French Wars of Religion

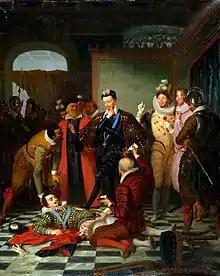
Assassination of the Duke of Guise, leader of the Catholic League, by King Henry III, in 1588

Refusing to return to Paris, Henry III called for an Estates General to meet at Blois. During the Estates-General, Henry III suspected that the members of the third estate were being manipulated by the League and became convinced that Guise had encouraged the duke of Savoy's invasion of Saluzzo in October 1588. Viewing the House of Guise as a dangerous threat to the power of the Crown, Henry III decided to strike first. On 23 December 1588, at the Château de Blois, Henry of Guise and his brother, the Cardinal de Guise, were lured into a trap by the King's guards. The Duke arrived in the council chamber where his brother the Cardinal waited. The Duke was told that the King wished to see him in the private room adjoining the royal chambers. There guardsmen seized the duke and stabbed him in the heart, while others arrested the Cardinal who later died on the pikes of his escort. To make sure that no contender for the French throne was free to act against him, the King had the Duke's son imprisoned. The Duke of Guise had been highly popular in France, and the Catholic League declared open war against King Henry III. The Sorbonne declared Henri deposed. Henri for his part now joined forces with his cousin, the Huguenot, Henry of Navarre, to war against the League.